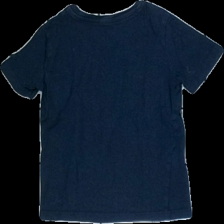
View: back
Type: T-shirt
Category: Children
Brand: H&M
Colors: Blue
Material: 100% cotton
Cut: C-collar
Size: 98
Season: All
Damage: very askew
Price range: <50
Recommended usage: Export